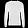
Label: Pullover